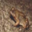
Label: frog